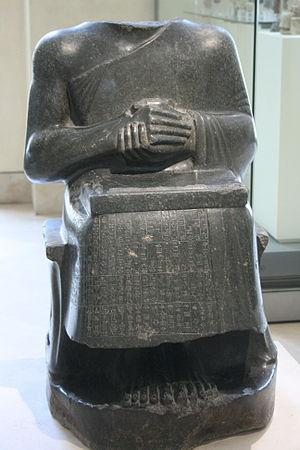
Gudea, prince de Lagash. Statue en diorite dite """"l'architecte à la règle"", dédiée à la déesse Gatumdu, v. 2120 av. J.-C (période néo-sumérienne). Musée du Louvre (Paris). Trouvée dans les ruines de Girsu à Tellō (Iraq)."
Lagash est une ancienne ville du pays de Sumer, en Basse-Mésopotamie, et un royaume dont elle était au moins à l'origine la capitale. Cette ancienne cité-État comprenait, en plus de la ville éponyme située sur le site actuel d'Al-Hiba, Girsu, ville sainte où se trouve le sanctuaire de la divinité tutélaire du royaume, Ningirsu, et d'où proviennent la plupart des découvertes archéologiques et épigraphiques qui permettent de connaître l'histoire du royaume de Lagash.